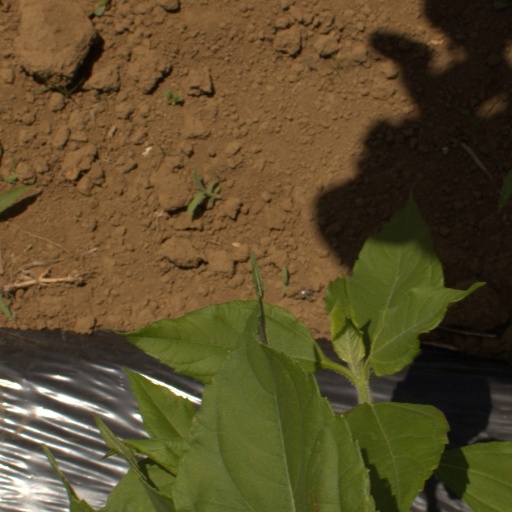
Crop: Jerusalem artichoke